Mons Arntsen Løvset

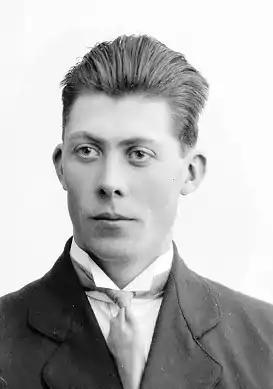
Mons Arntsen Løvset

Mons Arntsen Løvset (18 August 1891 – 7 April 1972) was a Norwegian businessman, newspaper editor and politician for the Conservative Party.